Majika

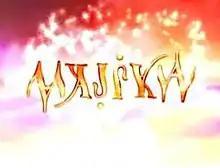
Title card

 is a 2006 Philippine television drama fantasy series broadcast by GMA Network. Directed by Mac Alejandre and Eric Quizon, it stars Angel Locsin and Dennis Trillo. It premiered on March 20, 2006 on the network's Telebabad line up. The series concluded on September 29, 2006 with a total of 138 episodes.